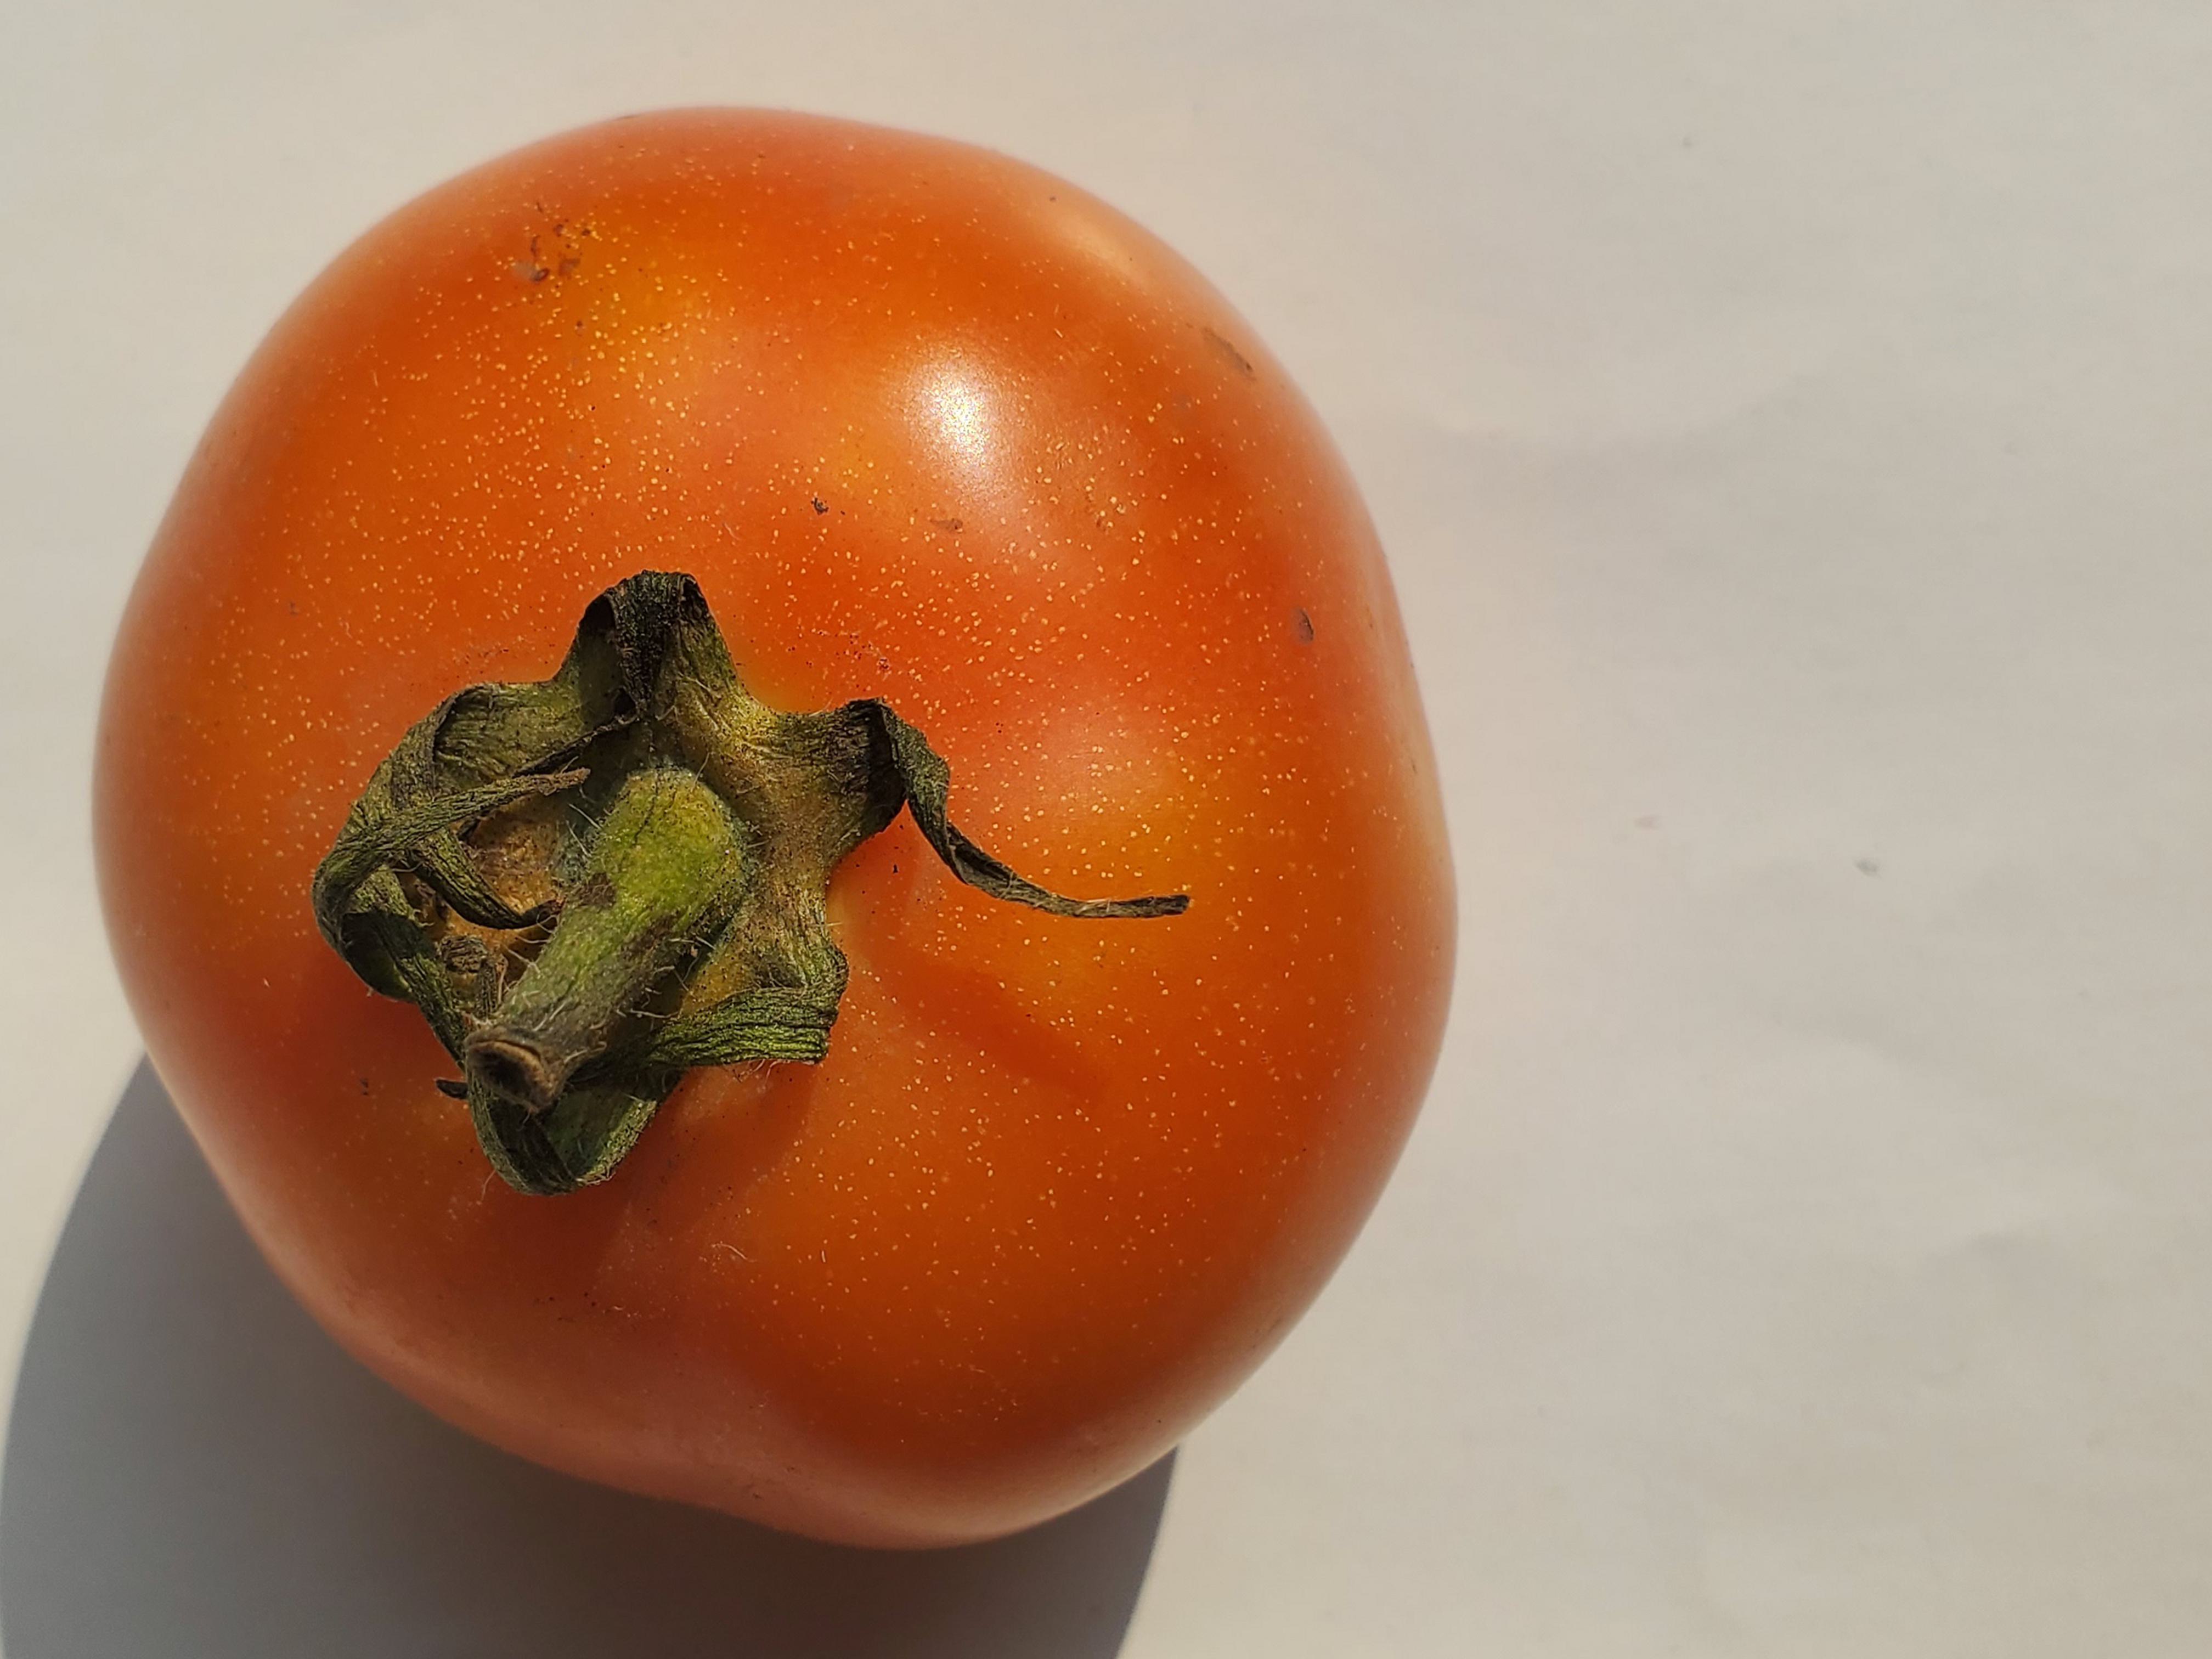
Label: Fresh